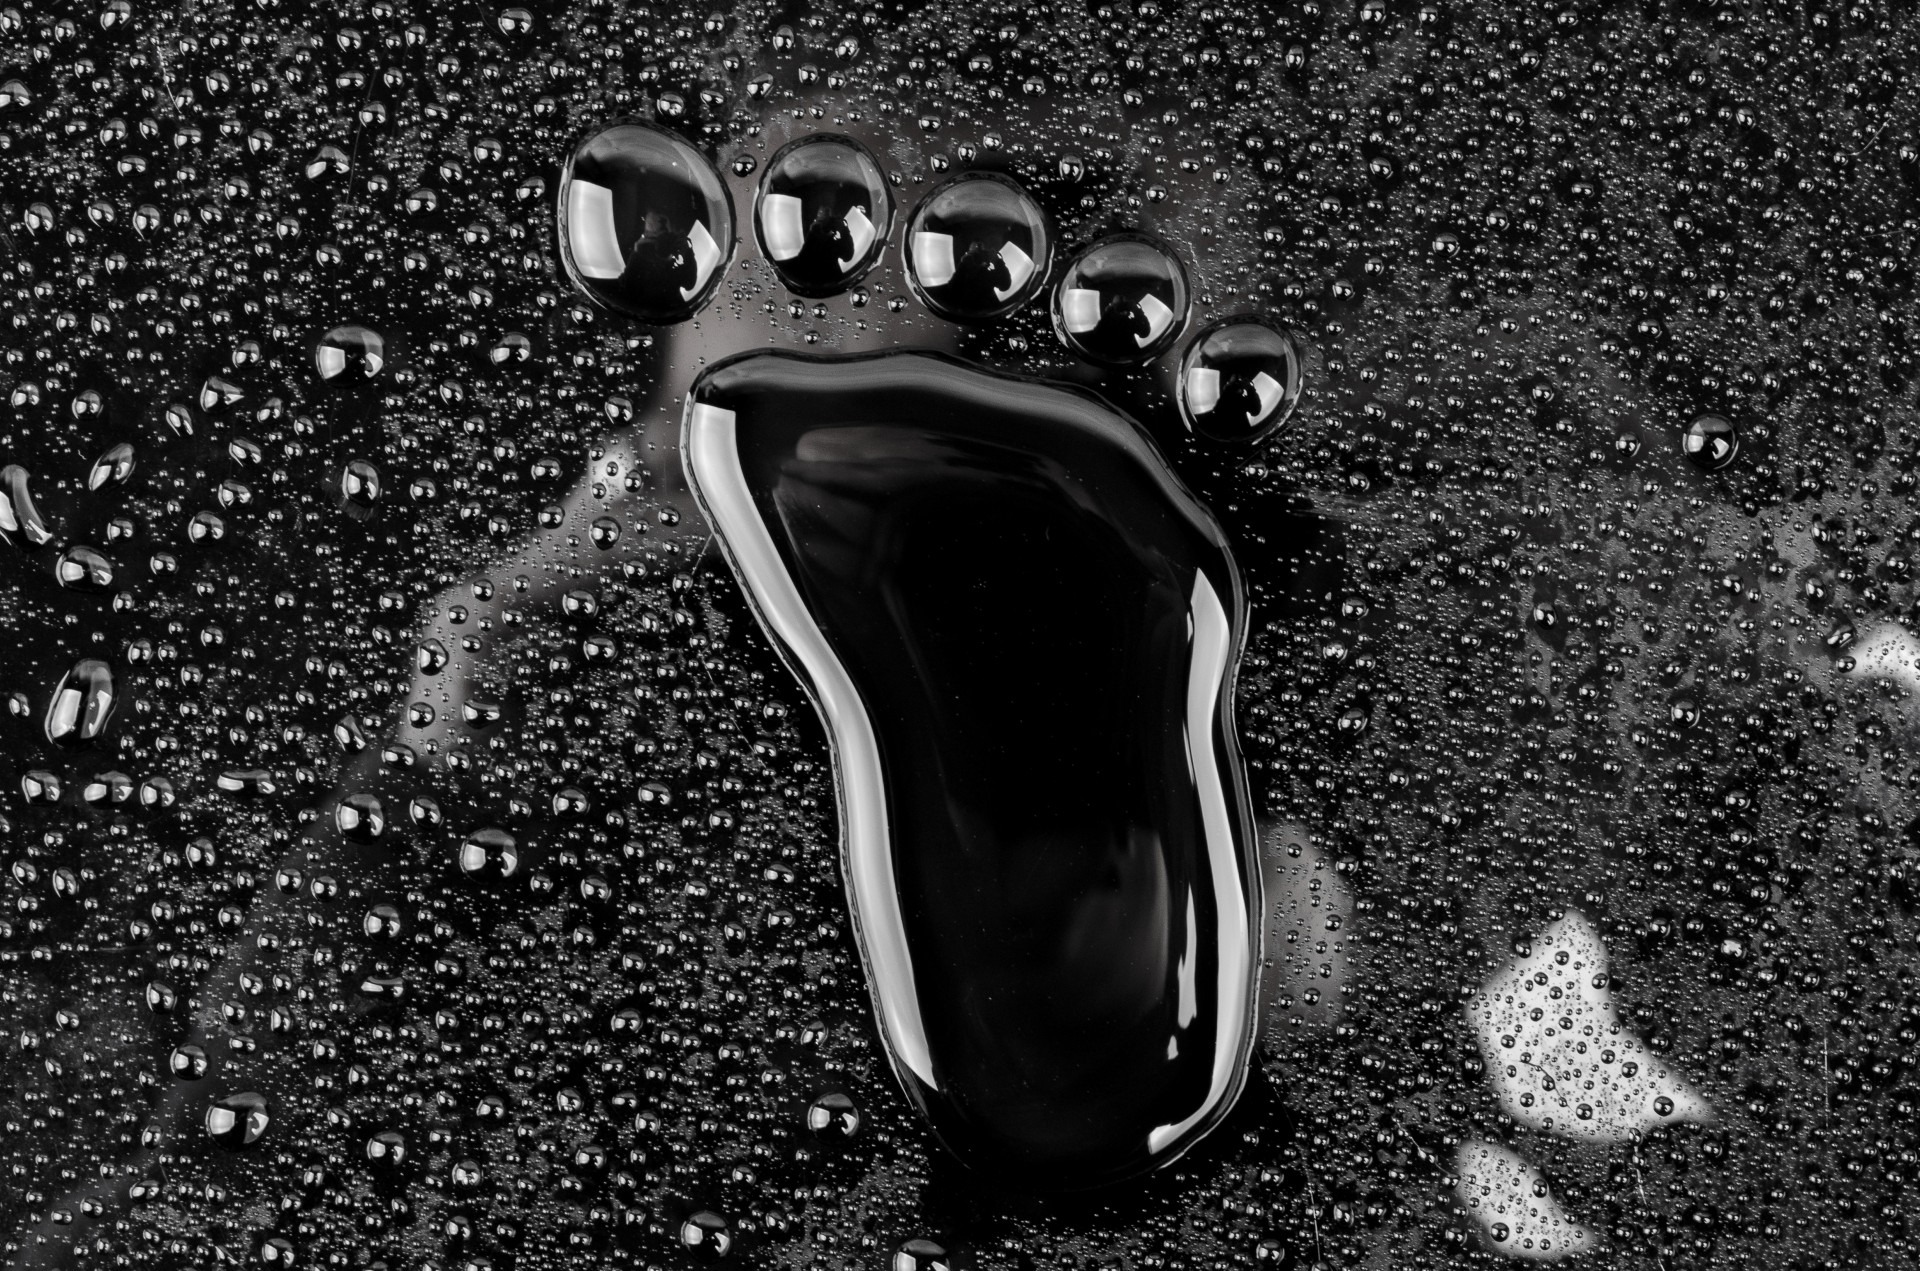
drop, light, abstract, black and white, people, girl, white, photography, texture, rain, wet, step, male, recreation, walk, clear, leg, underwater, sign, relax, symbol, print, foot, macro, holiday, darkness, black, monochrome, life, close up, men, toes, design, droplets, fingers, gas, concept, image, bath, idea, liquids, still life photography, monochrome photography, film noir